Olympiacos CFP

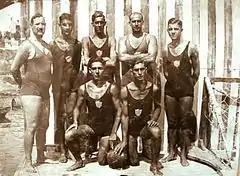
Olympiacos Water Polo team in 1927

Olympiacos men's water polo team is one of the most successful teams in Europe and a traditional powerhouse of continental water polo, having won 2 LEN Champions Leagues (2001–02, 2017–18), 1 LEN Super Cup (2002) and 2 Triple Crowns (2002, 2018), the only Greek club to have been crowned European Champions. They have also been six times runners-up (counting nine European finals overall), three in the LEN Champions League (2000–01, 2015–16, 2018–19), two in the LEN Cup Winners' Cup (1997–98, 1998–99) and one more in the LEN Super Cup (2018). In 2001–02, Olympiacos became the first club ever in water polo history to win all four competitions they claimed (LEN Champions League, LEN Super Cup, Greek League, and Greek Cup), completing a Continental Quadruple. They won their second Continental Quadruple in 2017–18 season (LEN Champions League, Greek League, Greek Cup, Greek Super Cup). After the 2014–15 LEN Euro League win of the women's department, parent club Olympiacos CFP became the second sports club in continental water polo history to have been crowned European Champions with both its men's and women's teams and the only one in Europe with both these departments currently active.